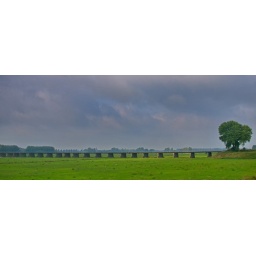
Ill meet you under the tree at the end of the bridge she said